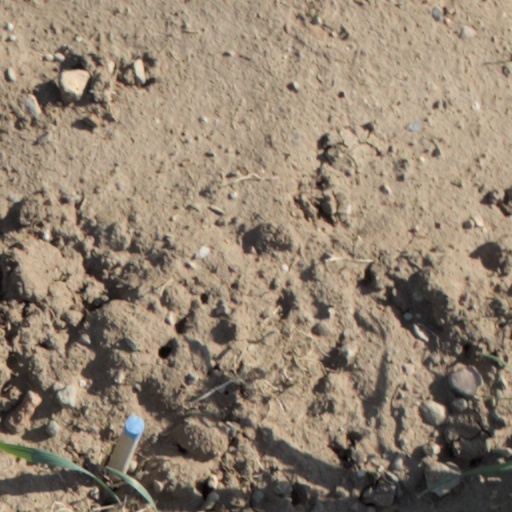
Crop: wheat